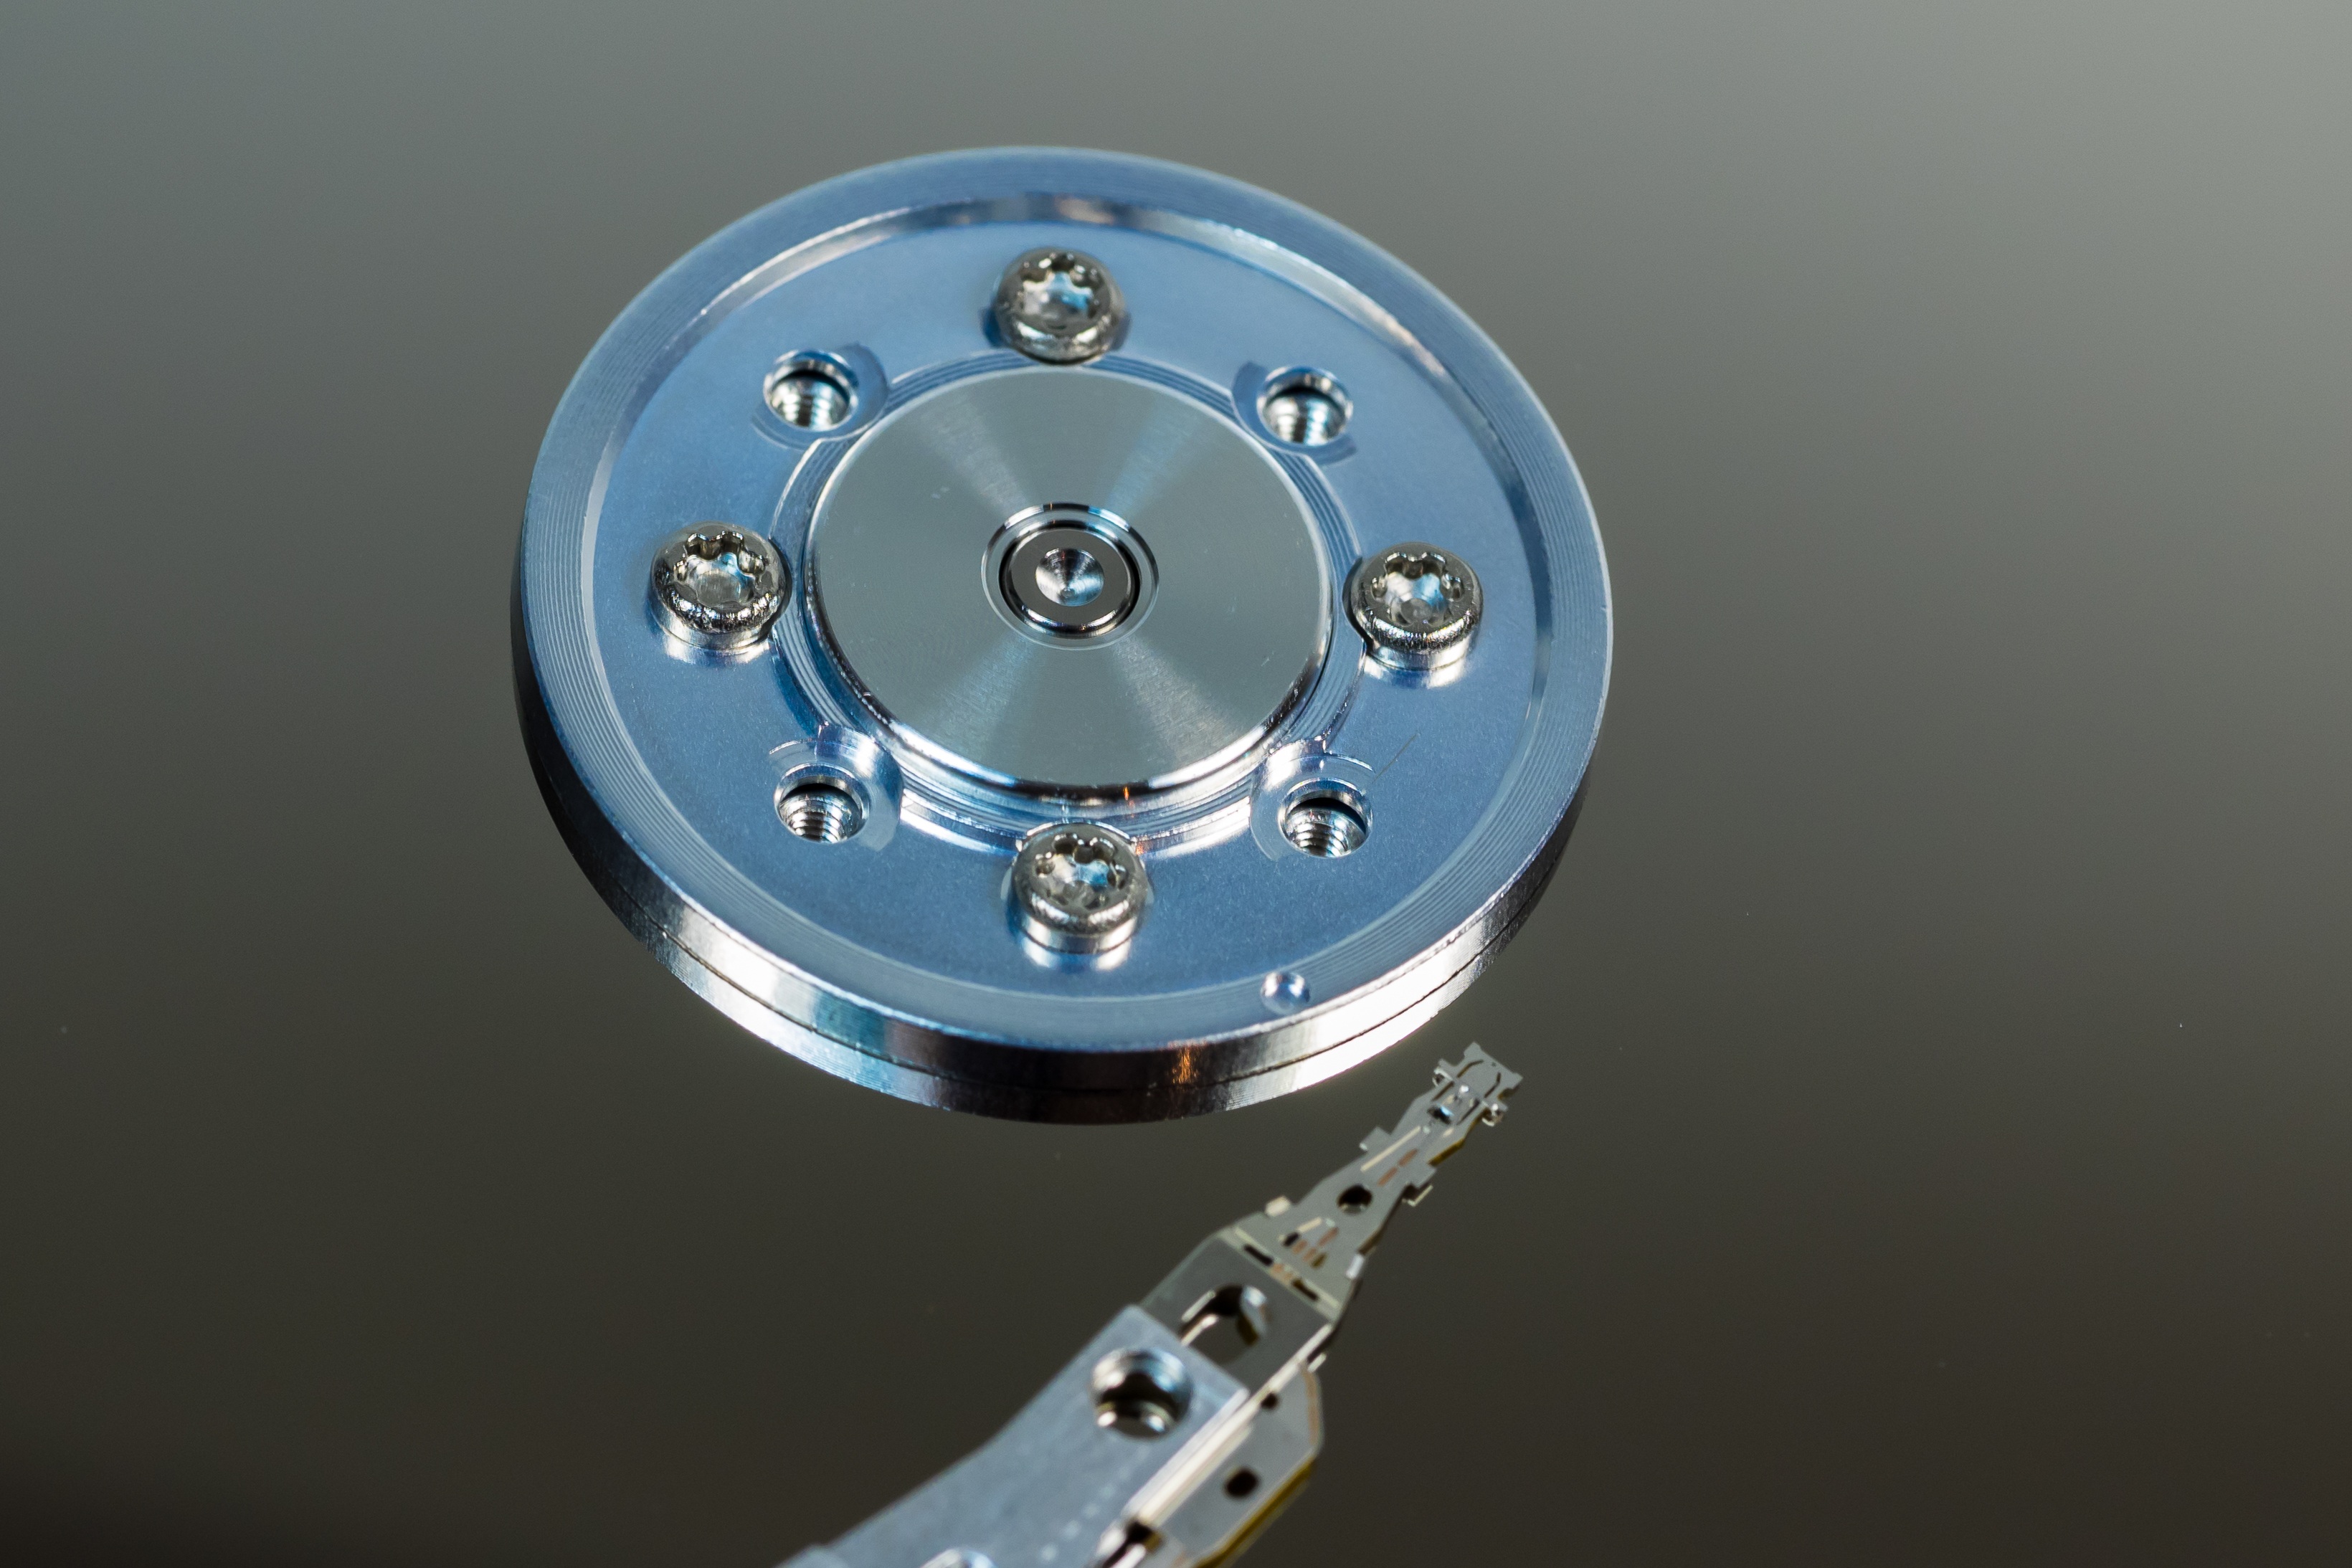
computer, board, technology, wheel, spoke, macro, stylus, rim, digital, hardware, detail, it, disk, data, chip, component, data store, motherboard, hard drive, hdd, data processing, cut out, edp, read heads, inner workings, memory chip, sata, magnetic data storage, magnetic heads, print heads